St Mark's Clocktower

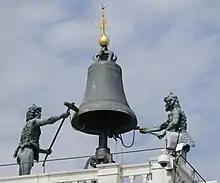
The "Moors" striking the hours at the top of the Torre dell’Orologio.

The Clock Tower in Venice is an early Renaissance building on the north side of the Piazza San Marco, at the entrance to the Merceria. It comprises a tower, which contains the clock, and lower buildings on each side. It adjoins the eastern end of the Procuratie Vecchie. Both the tower and the clock date from the last decade of the 15th century, though the mechanism of the clock has subsequently been much altered. It was placed where the clock would be visible from the waters of the lagoon and give notice to everyone of the wealth and glory of Venice. The lower two floors of the tower make a monumental archway into the main street of the city, the Merceria, which linked the political and religious centre (the Piazza) with the commercial and financial centre (the Rialto). Today it is one of the 11 venues managed by the Fondazione Musei Civici di Venezia.